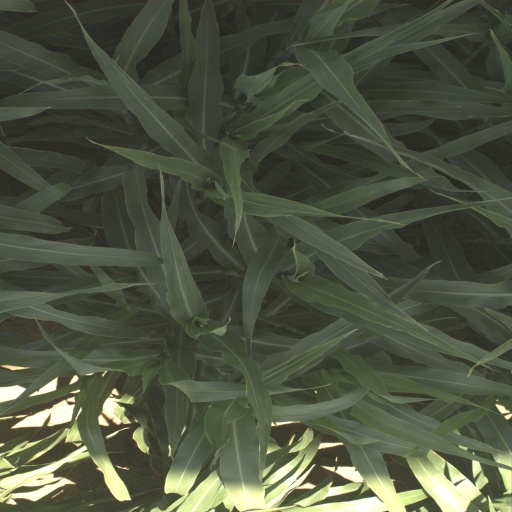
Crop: sorghum